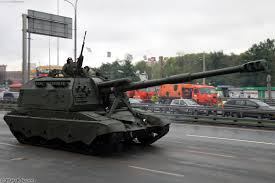
Label: 2S19_MSTA